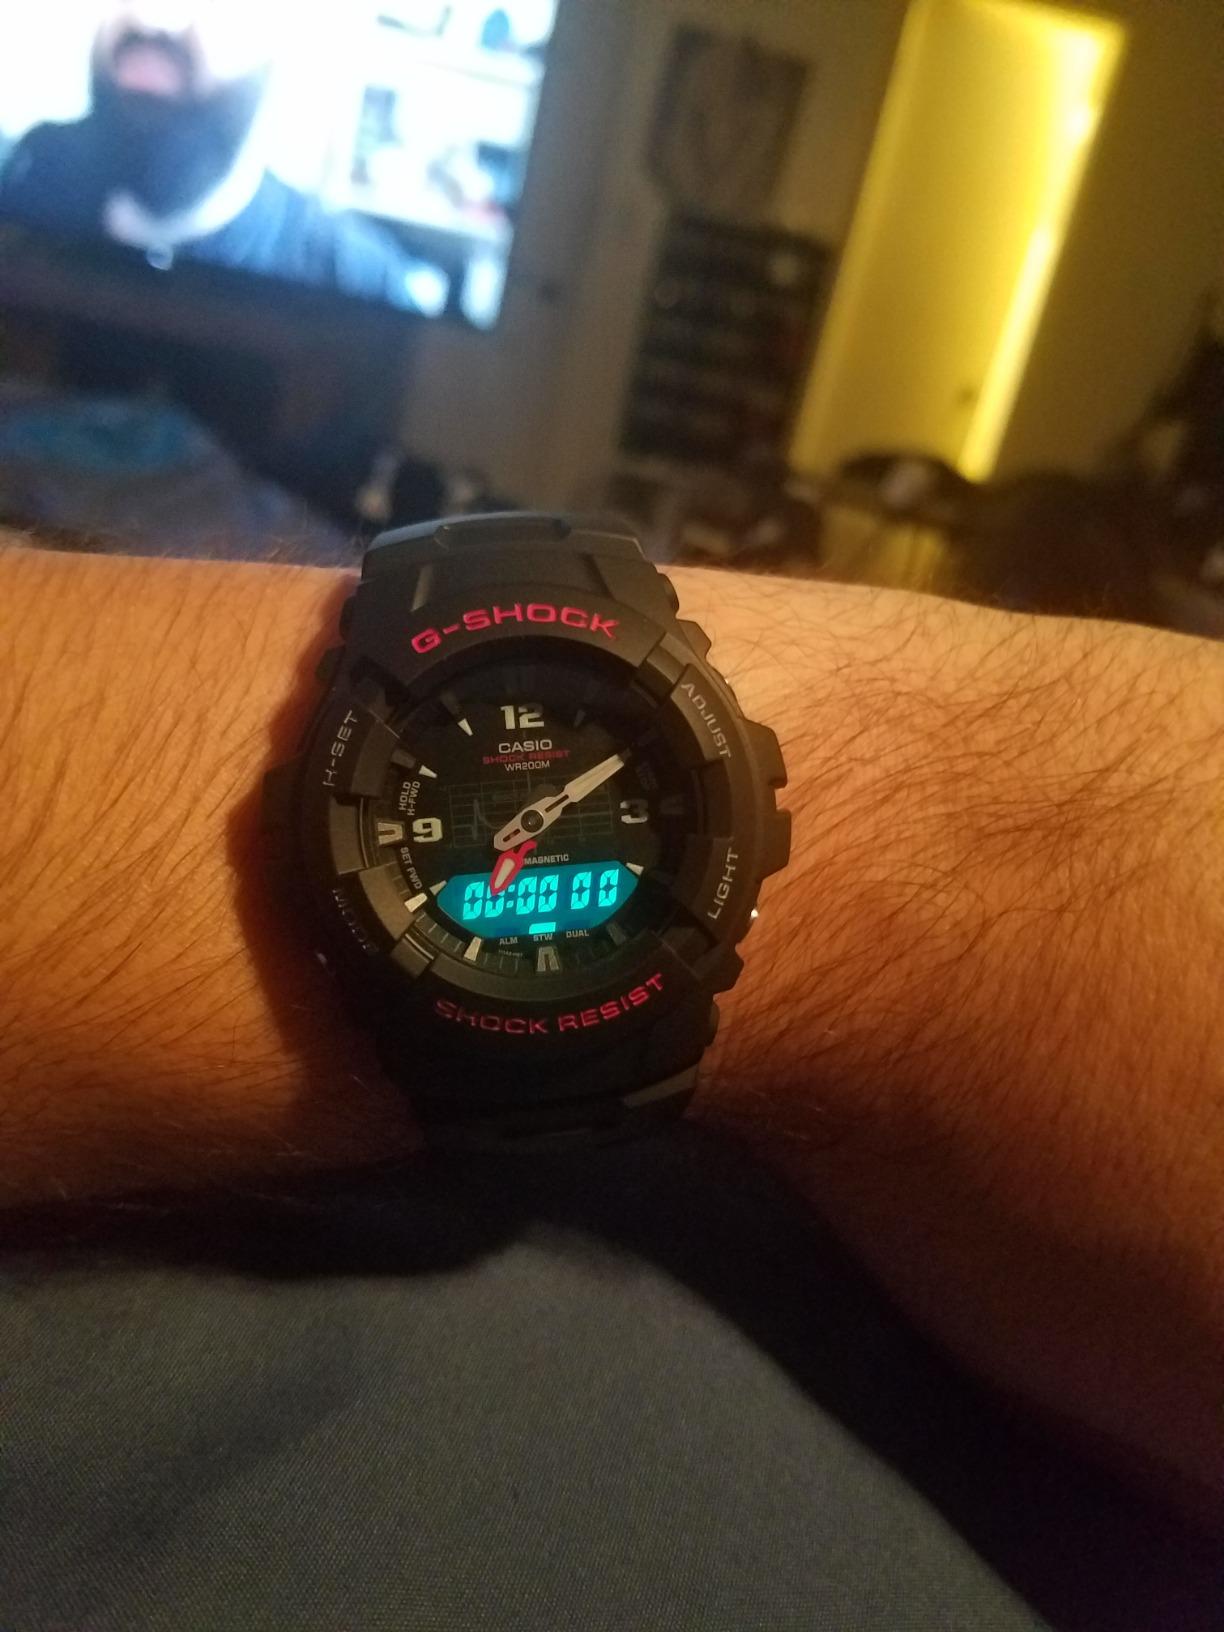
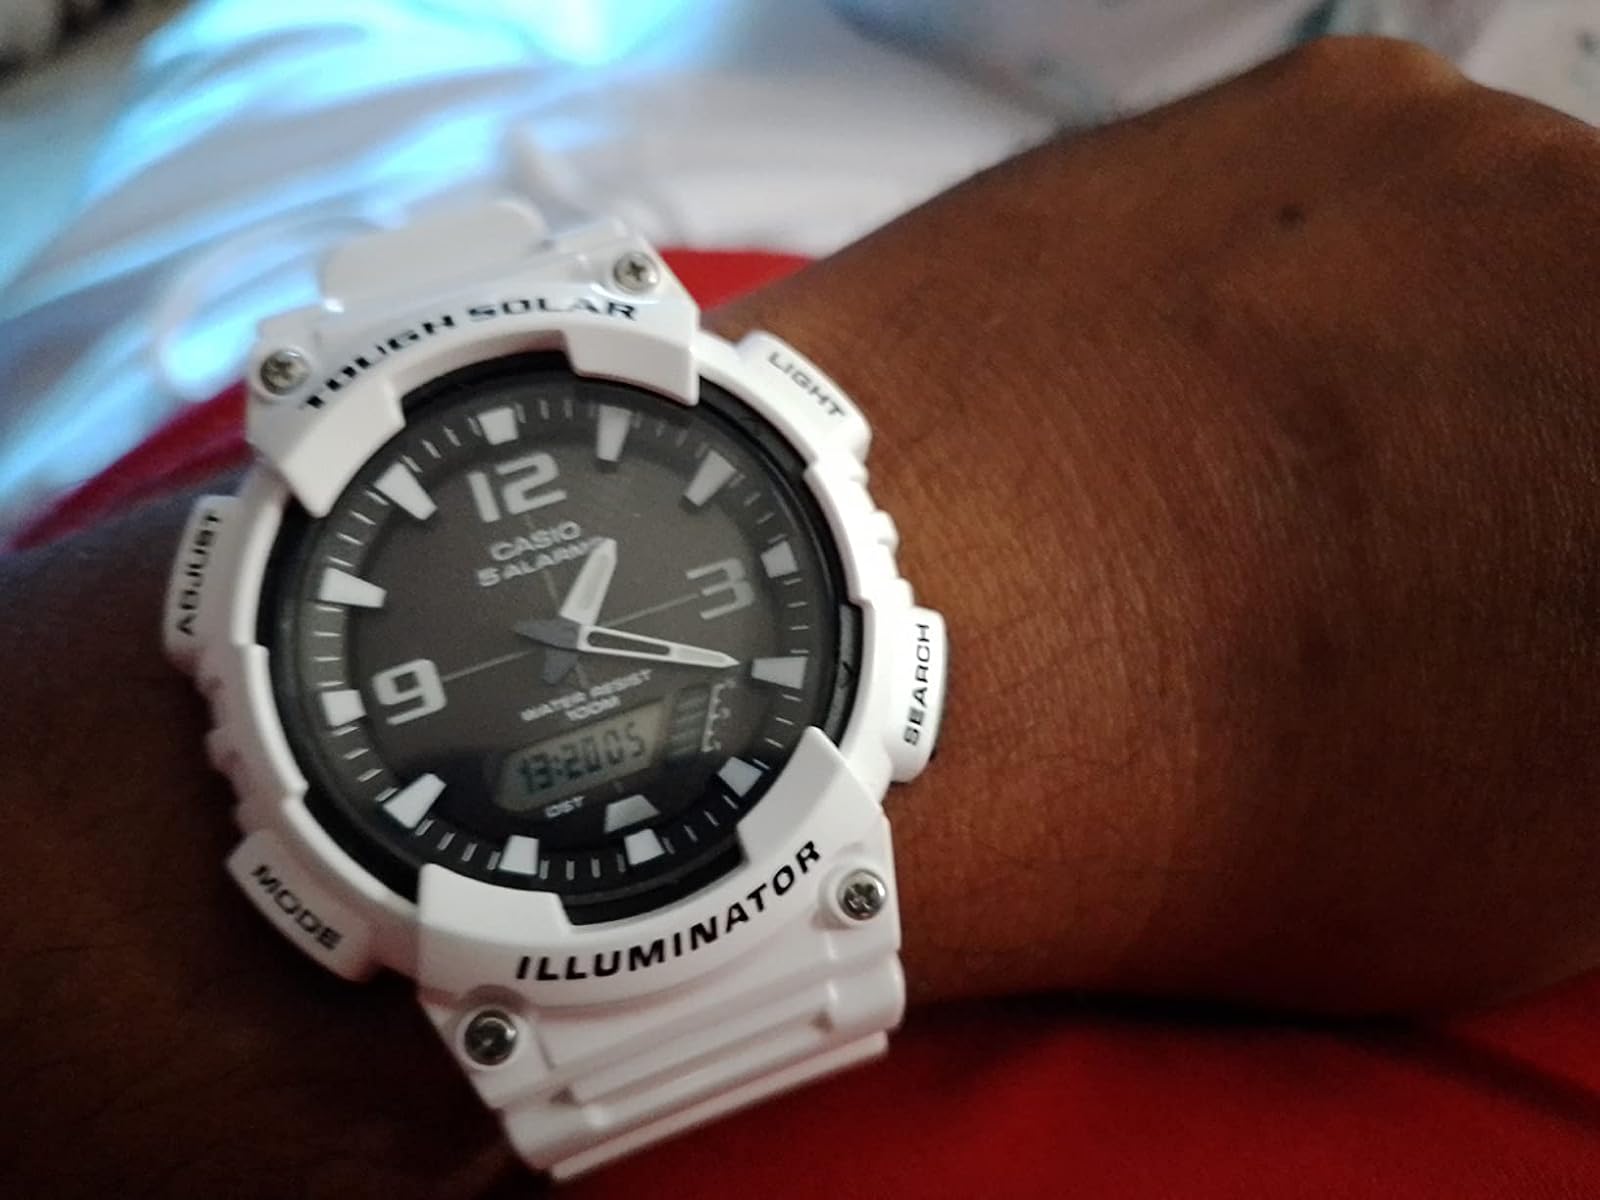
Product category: accessories_watch
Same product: no